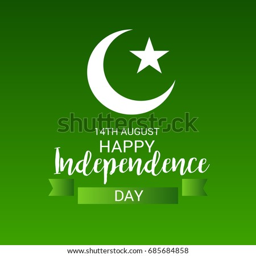
vector illustration of a banner for independence day celebration .